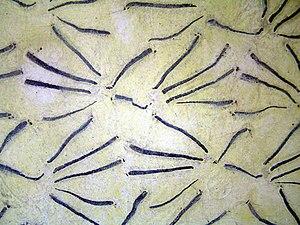
Gianfredo Camesi, né le 24 mars 1940 à Cevio, canton du Tessin, est un artiste-peintre sculpteur suisse.
Liste d'œuvres et d'expositions de Gianfredo Camesi, artiste-peintre sculpteur suisse né le 24 mars 1940 à Cevio, canton du Tessin.